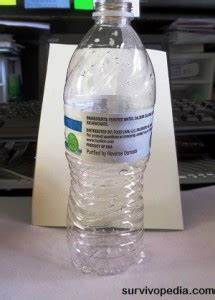
Waste category: plastic